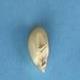
Maize quality: Good